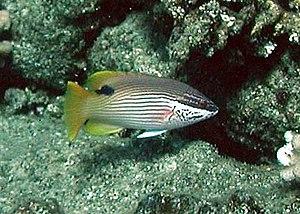
Bodianus bilunulatus est une espèce de poissons téléostéens.
Bodianus est un genre de poissons marins de la famille des Labridés.